Bethel African Methodist Episcopal Church (Vicksburg, Mississippi)

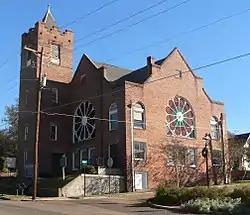

Bethel African Methodist Episcopal Church is a historic African Methodist Episcopal (A.M.E.) church located at 805 Monroe Street in Vicksburg, Mississippi. The church was added to the National Register of Historic Places on July 30, 1992; and is listed as a Mississippi Landmark since November 10, 1992.